Bible errata

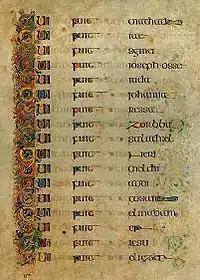
A page from the genealogy of Jesus, in Kells

The Scottish "Book of Deer" in Cambridge University Library has a number of errors. In the genealogy of Jesus in the Gospel of Luke, it has Seth as the first man and grandfather of Adam.